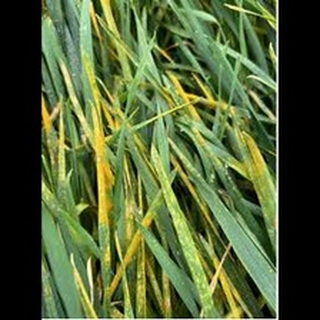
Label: wheat_leaf_blight